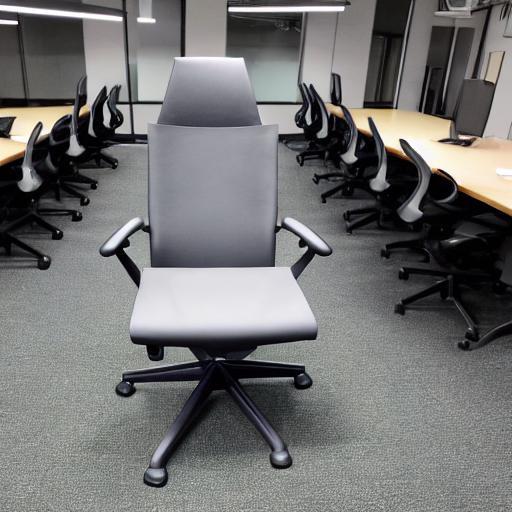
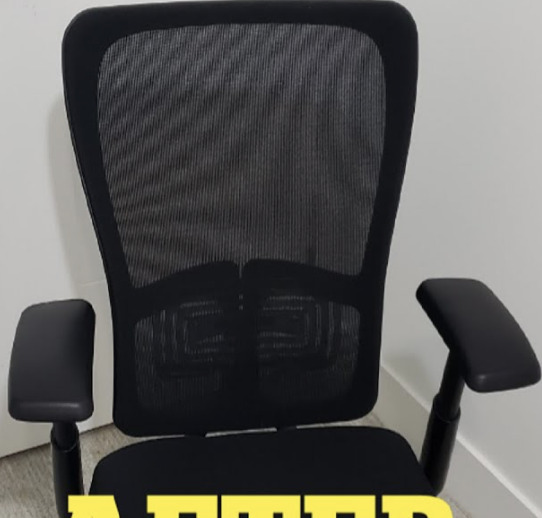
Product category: items_chair
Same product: no